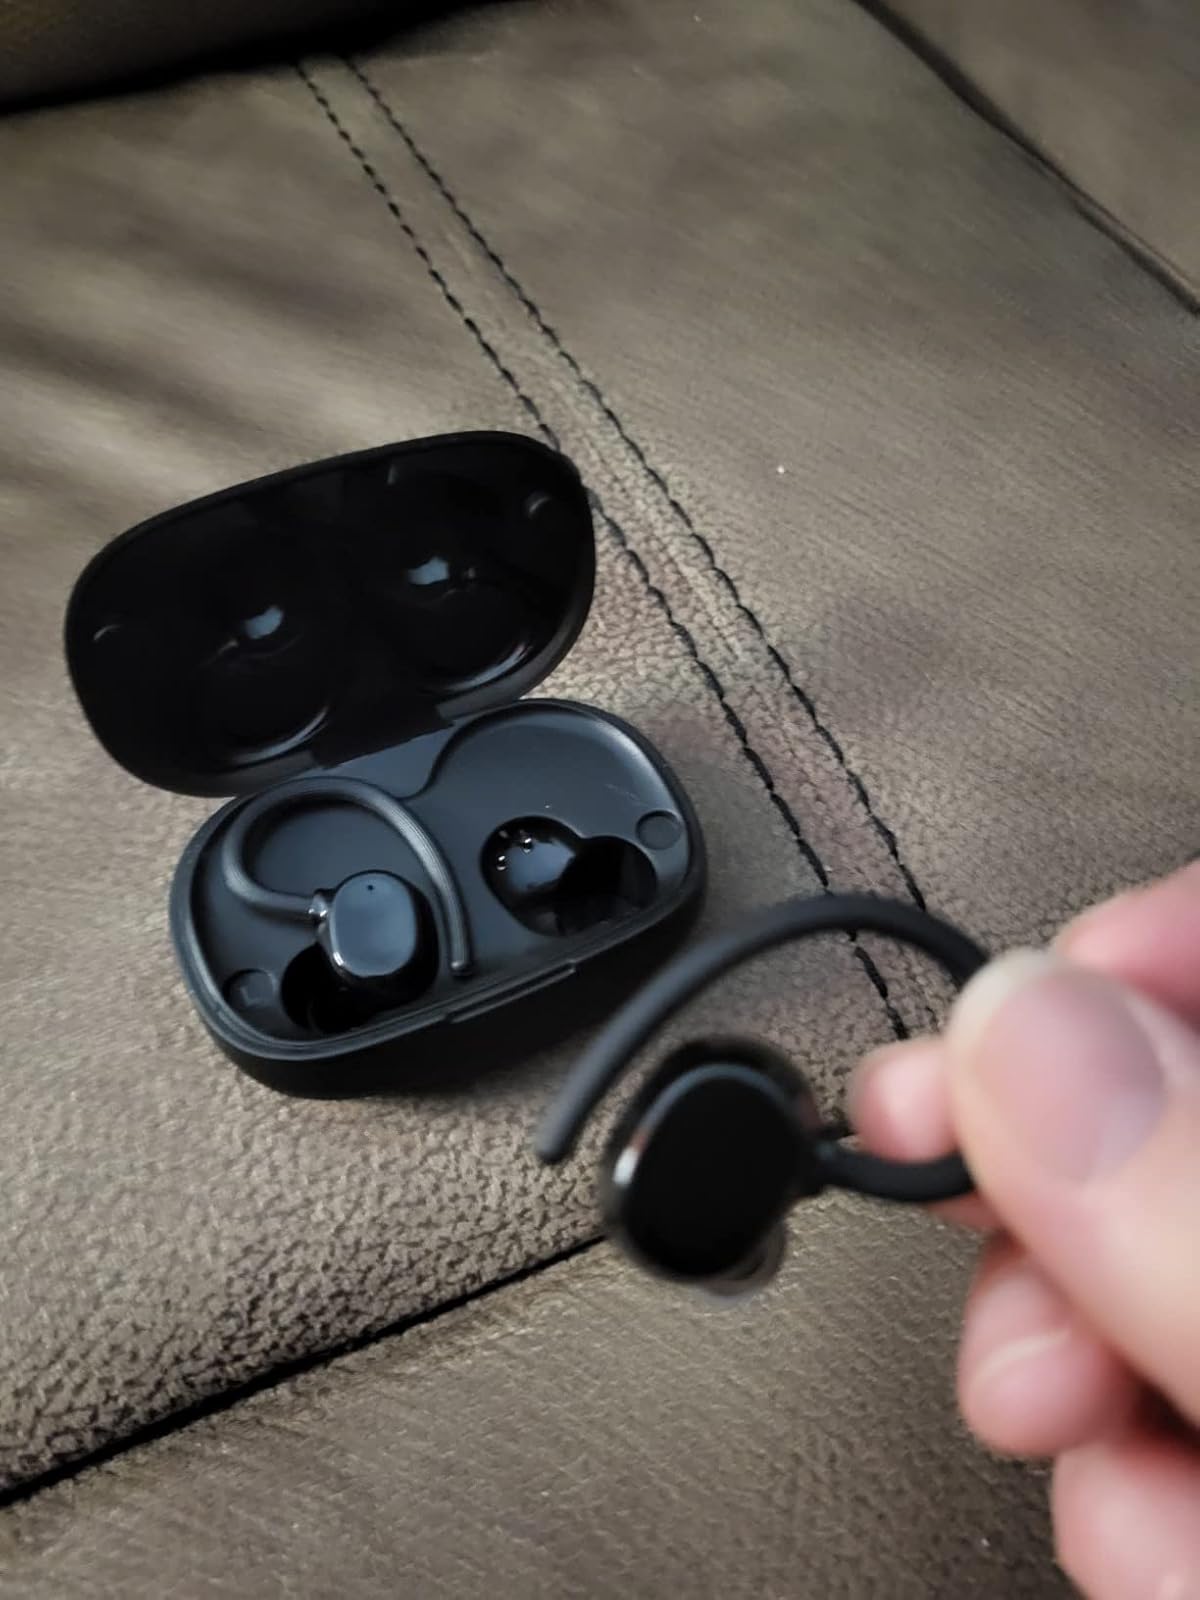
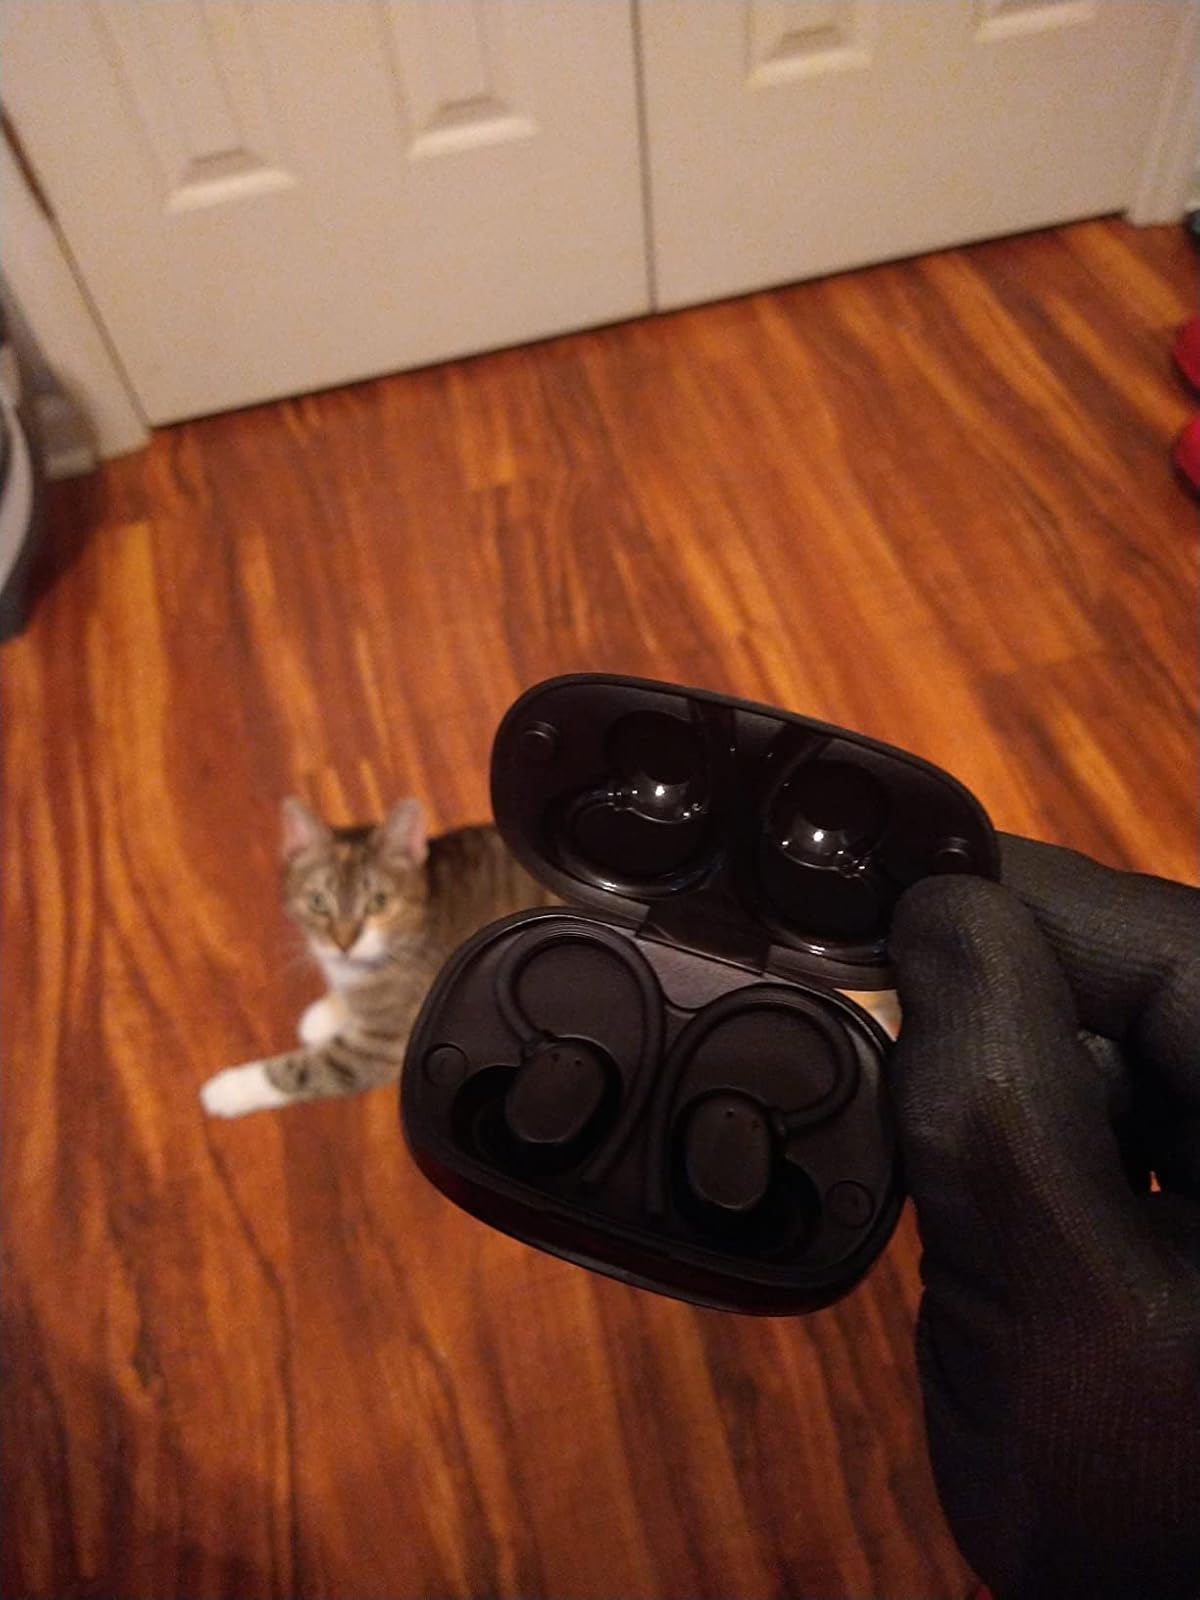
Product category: earbuds
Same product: yes